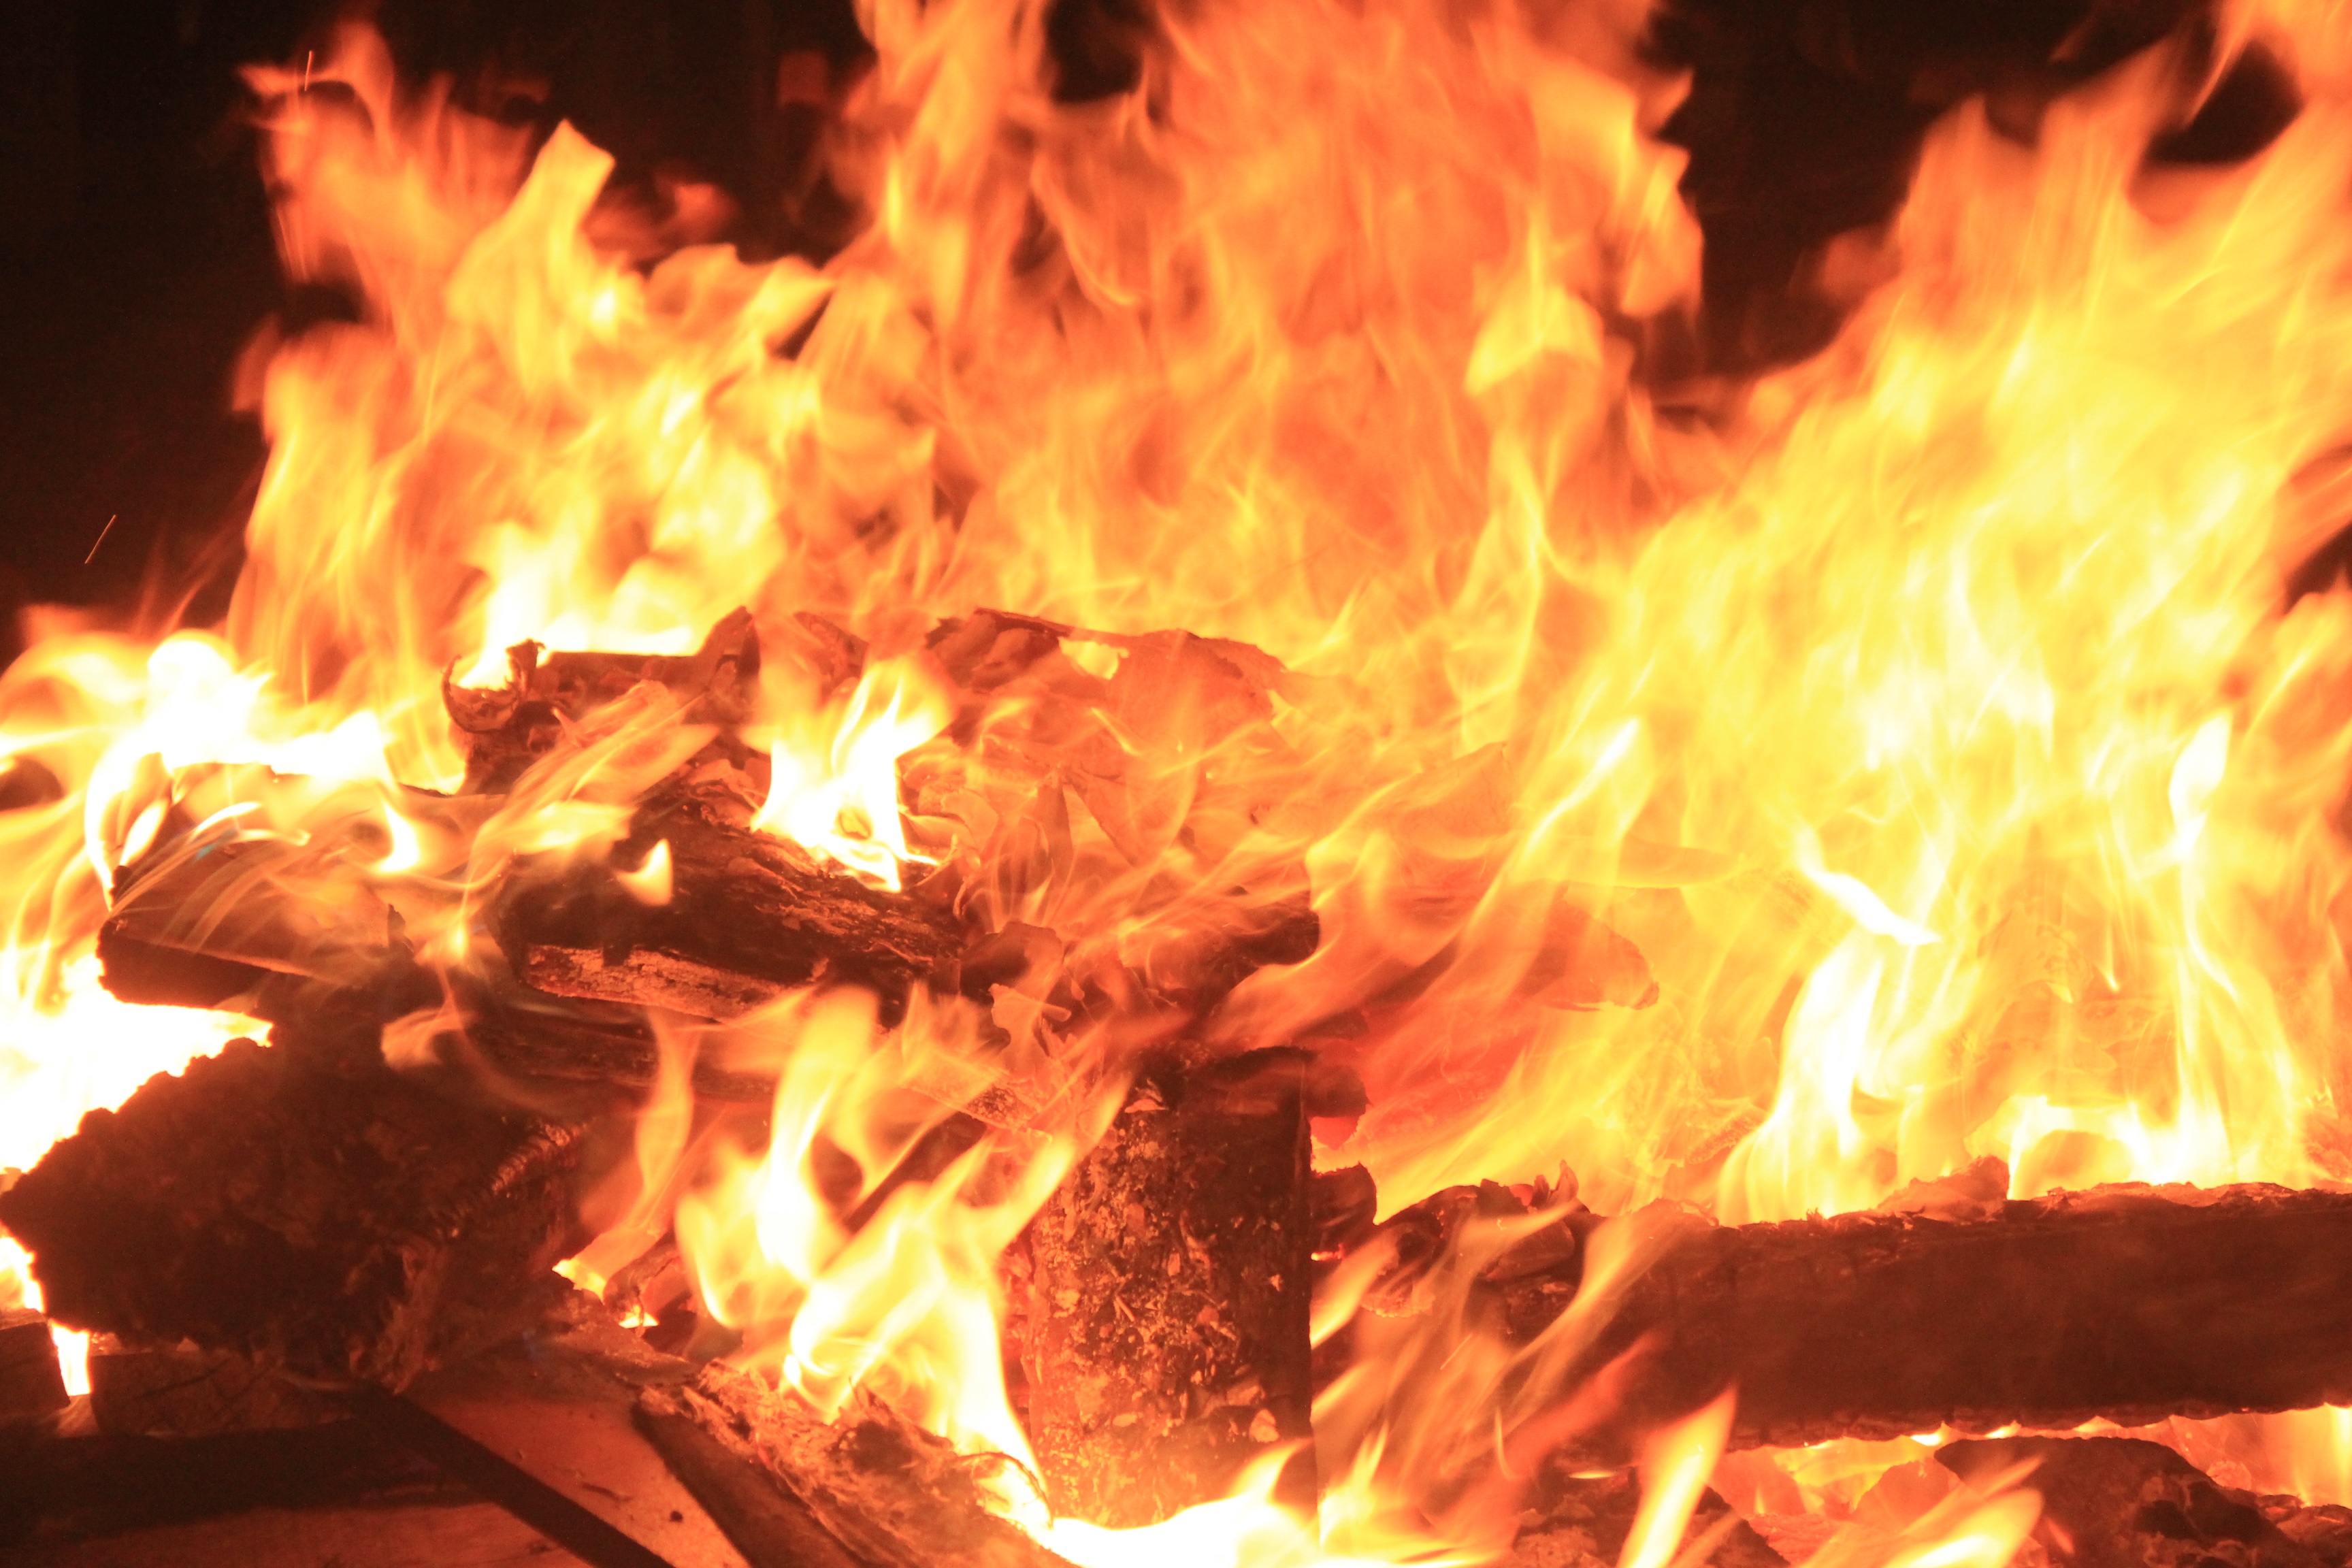
flame, fire, campfire, bonfire, font, calls, the stake